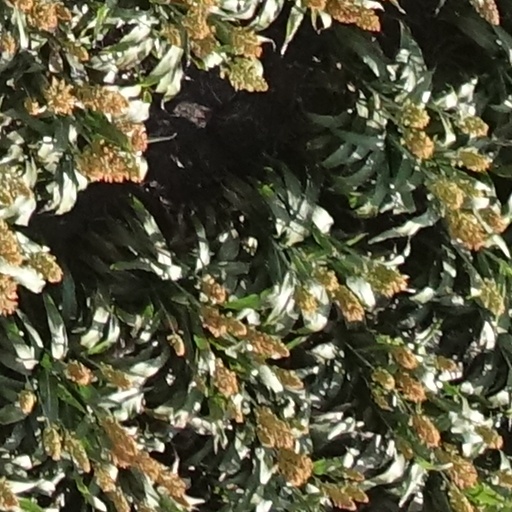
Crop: sorghum